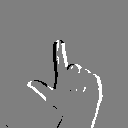
ASL letter: l